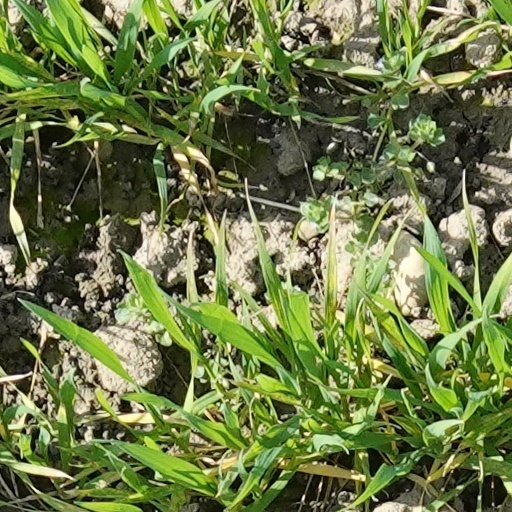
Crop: wheat